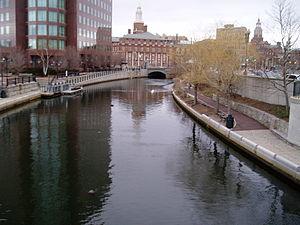
La Woonasquatucket est une rivière américaine d'une longueur de 25 km qui coule dans l’État de Rhode Island. Elle est désignée « American Heritage Rivers » depuis 1998.